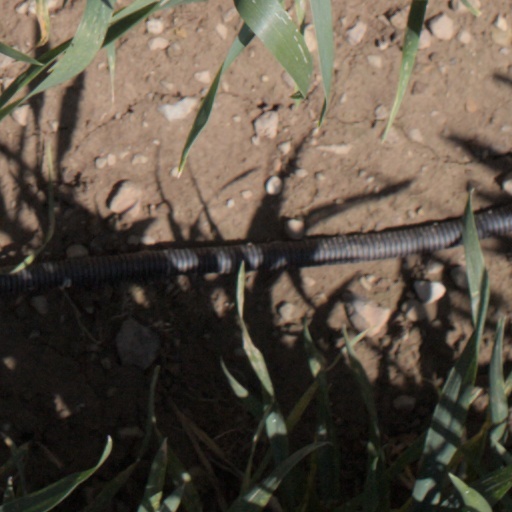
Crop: wheat